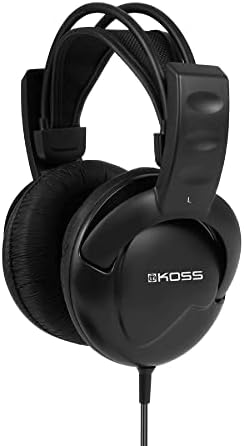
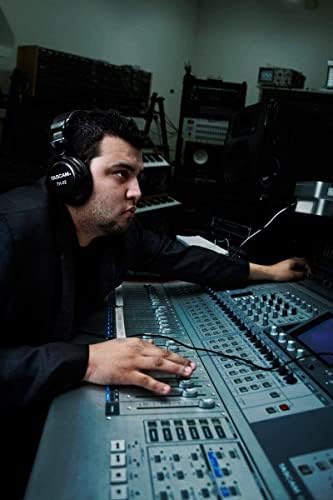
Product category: headphones
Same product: no